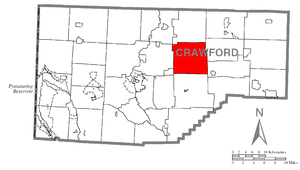
Richmond Township est un township, situé au centre du comté de Crawford, en Pennsylvanie, aux États-Unis. En 2010, il comptait une population de 1 475 habitants.